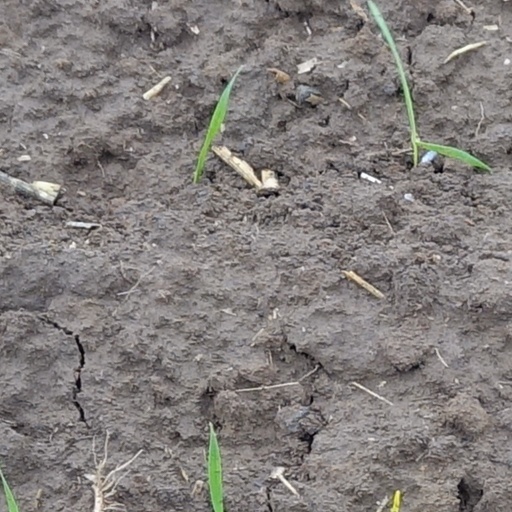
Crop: wheat